History of Belgian Limburg

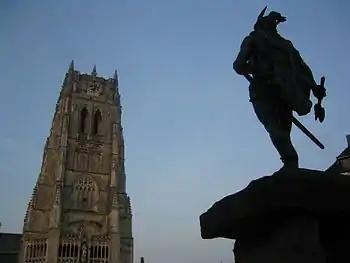
A statue of Ambiorix faces a medieval basilica, in the main square of modern Tongeren.

The only surviving written source of information which is clearly and specifically about Belgian Limburg before it became part of the Roman Empire is Julius Caesar, who left a famous Commentary of his wars in the region, which were part of his Gallic campaign. In this period, this whole area, together with other areas towards the Ardennes in the south, and the Rhine to the north and east, was the homeland of one large tribal grouping known as the "Germani cisrhenani", as well as a distinct tribe known as the Aduatuci. (Somewhat earlier, it seems that Poseidonius had also mentioned the "Germani", saying that they roasted meat in separate joints, and drank milk and unmixed wine.)